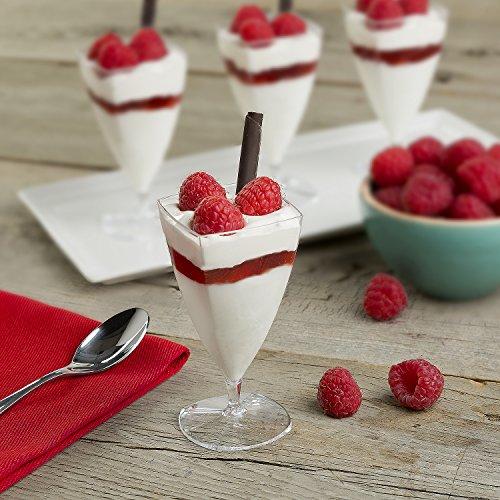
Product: Party Essentials Miniware Mini Plastic Appetizer/Dessert Cups, Clear
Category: Health & Household | Household Supplies | Paper & Plastic | Disposable Plates, Bowls & Cutlery | Forks
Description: Create professional-looking miniature desserts, appetizers, seafood cocktails, chip And dip, yogurt And fruit parfaits or ice cream sundaes.
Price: $7.99
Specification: ProductDimensions:1.6x1.9x3.7inches|ItemWeight:3.2ounces|ShippingWeight:3.2ounces(Viewshippingratesandpolicies)|ASIN:B079STQ8F6|Itemmodelnumber:N216451|Manufacturerrecommendedage:2months-8years